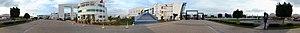
Faisant partie d'un ensemble d'images panoramiques décrivants plusieurs coins de Ecole Nationale des Sciences de L'informatique - ENSI, qui est une grande école Tunisienne d'ingénierie informatique.
L'École nationale des sciences de l'informatique ou ENSI est une école tunisienne formant des ingénieurs dans les technologies de l'information et de la communication.